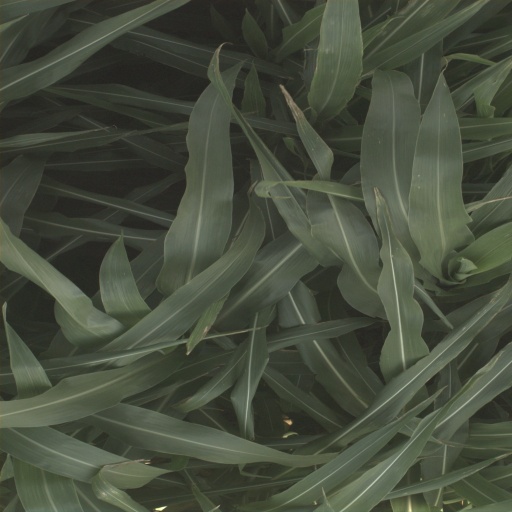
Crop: sorghum